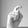
ASL letter: X